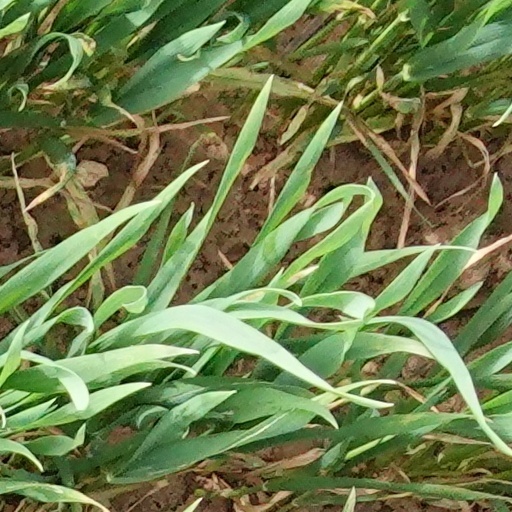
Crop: wheat